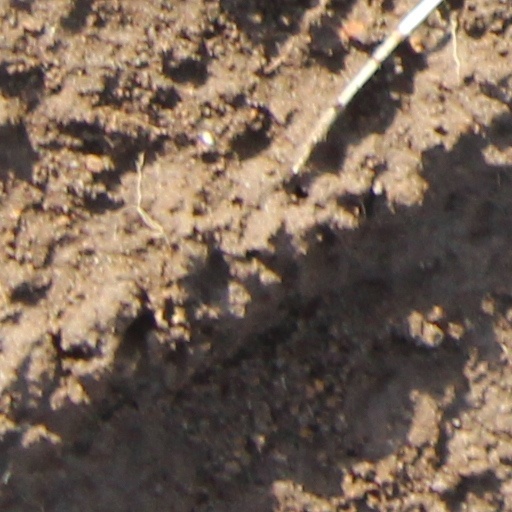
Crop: wheat